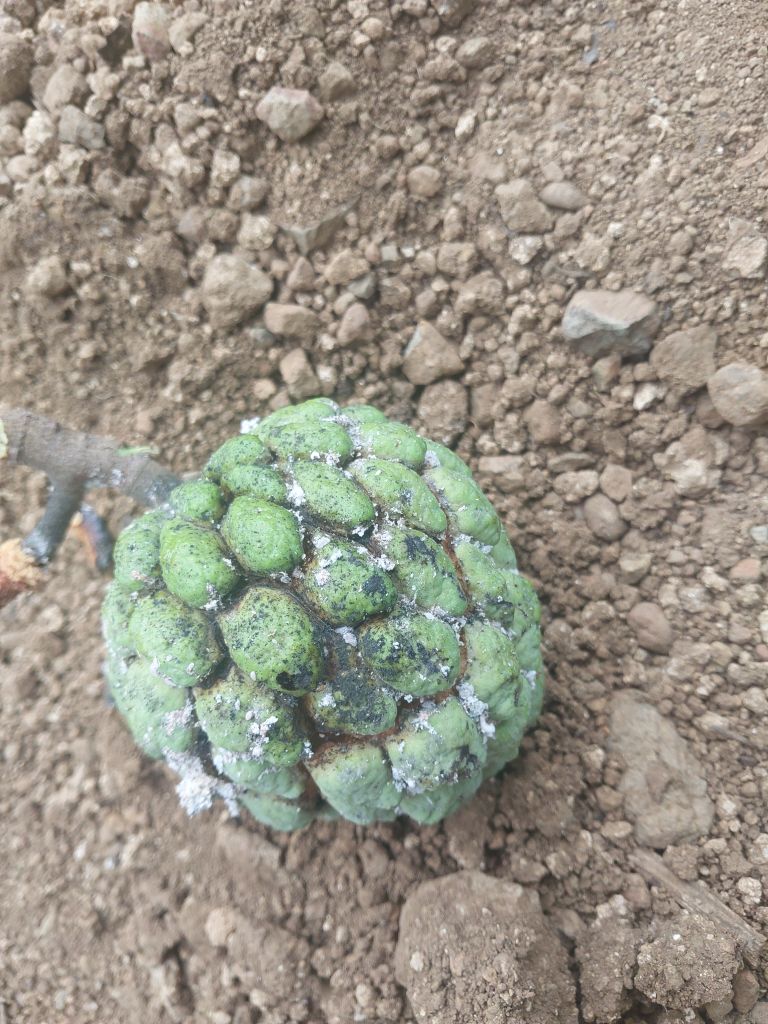
Disease label: Leaf spot on fruit